Key innovation

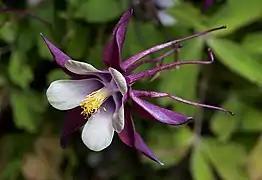
The long nectar spurs on this "Aquilegia" allow specialisation for a certain pollinator.

A key innovation may result in reproductive isolation, whereby those individuals with the innovation no longer breed with those without. This can lead to rapid speciation as the two populations separate and accumulate mutations.